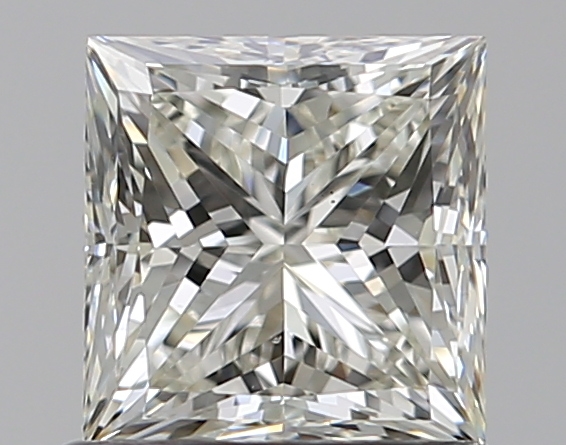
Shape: princess
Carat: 0.91
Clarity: VS1
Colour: K
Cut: EX
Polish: VG
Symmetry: VG
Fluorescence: F
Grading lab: GIA
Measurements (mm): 5.27 x 5.15 x 3.77